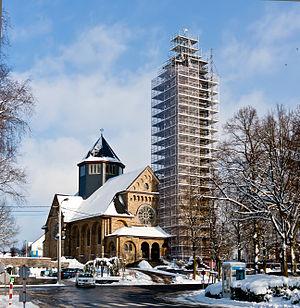
Église Saint-Étienne, Bütgenbach